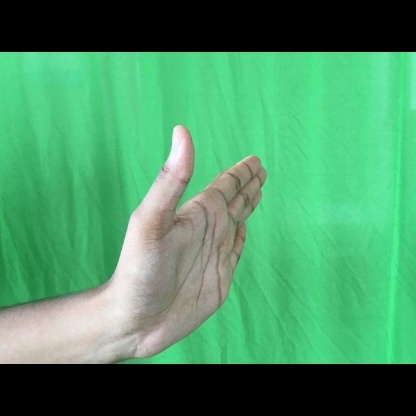
Mudra: Ardhachandran